Describe the emotion expressed in this image:  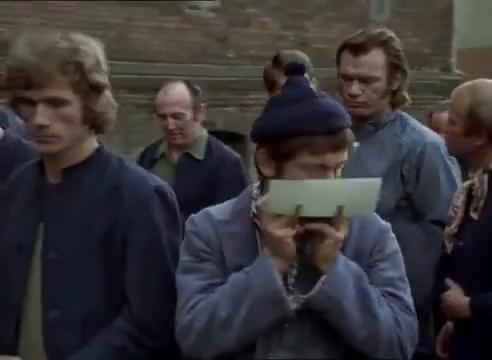
This person displays Pain, valence and arousal with low intensity.